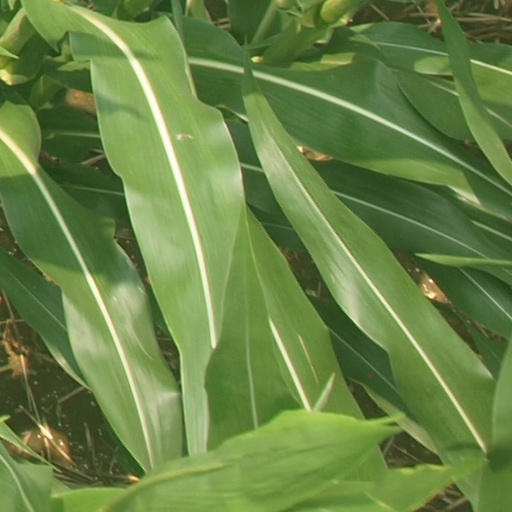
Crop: maize; corn